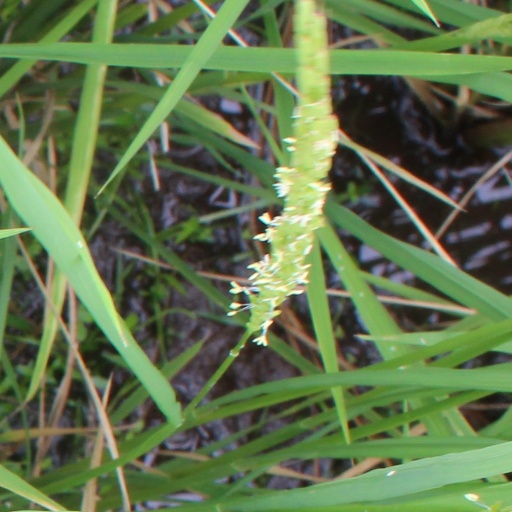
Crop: rice